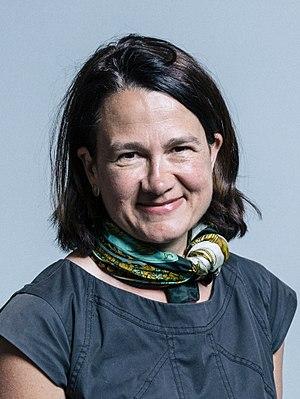
Catherine Elizabeth West est une politicienne du parti travailliste au Royaume-Uni. Elle est députée de Hornsey et Wood Green depuis mai 2015.
Les Parlementaires internationaux pour la Papouasie occidentale sont un groupe de parlementaires et d'anciens parlementaires de quinze pays, unis pour promouvoir et demander la reconnaissance par l'Organisation des Nations unies du droit à l'autodétermination de la population de Papouasie occidentale, territoire sous souveraineté indonésienne.